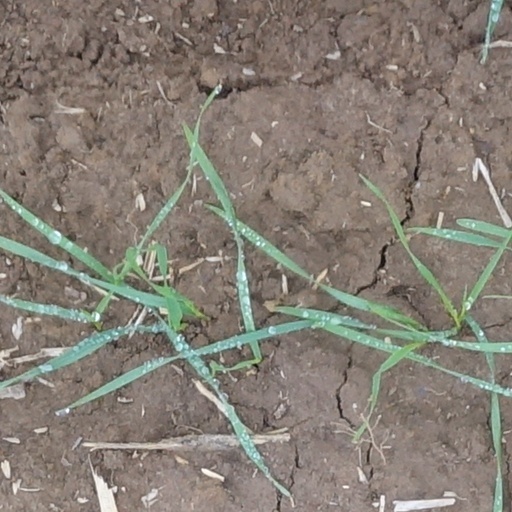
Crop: wheat